NOAAS Surveyor

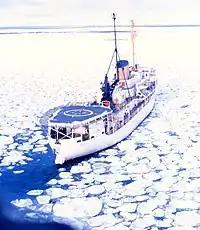
NOAAS "Surveyor" (S 132) picks her way through ice in the Bering Sea off Alaska in May 1981.

USC&GS "Surveyor" (OSS 32) was commissioned into service with the Coast and Geodetic Survey on April 30, 1960. When NOAA was created on 3 October 1970 and took over the Coast and Geodetic Surveys fleet, she became a part of the NOAA fleet as NOAAS "Surveyor" (S 132).